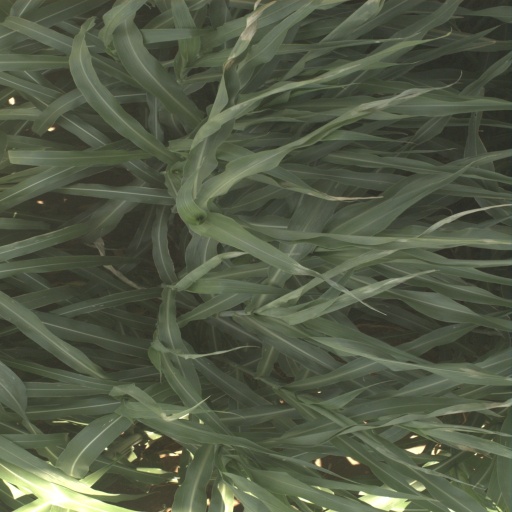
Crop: sorghum